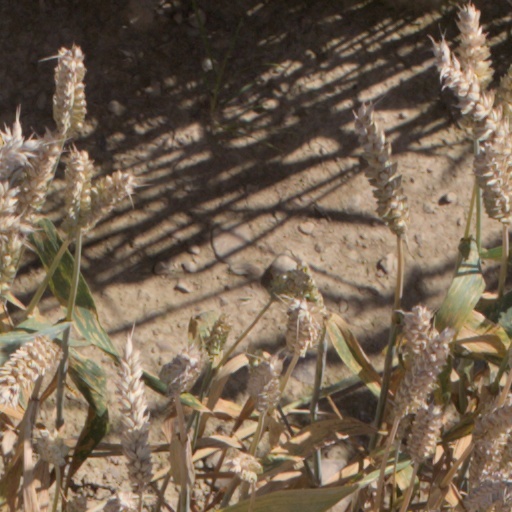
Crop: wheat